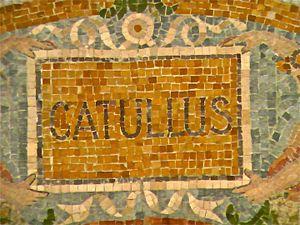
Catulle était un poète romain. Selon Suétone, il serait né à Vérone en Gaule cisalpine ou peut-être à Sirmio sur le lac Benacus en -84. Il mourut aux alentours de -54 à Rome, où il passa la plus grande partie de sa vie.